Fluvionectes

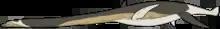

The holotype specimen of "Fluvionectes" is a partial skeleton preserving an osteologically mature, likely a young adult individual that would have reached long and weighed . A more mature, larger, but more fragmentary specimen (TMP 2009.037.0007) is also known, consisting of a partial rib and gastralium, and left humerus, indicating that this taxon may have reached in maximum body length. A number of other fragmentary specimens are also known.